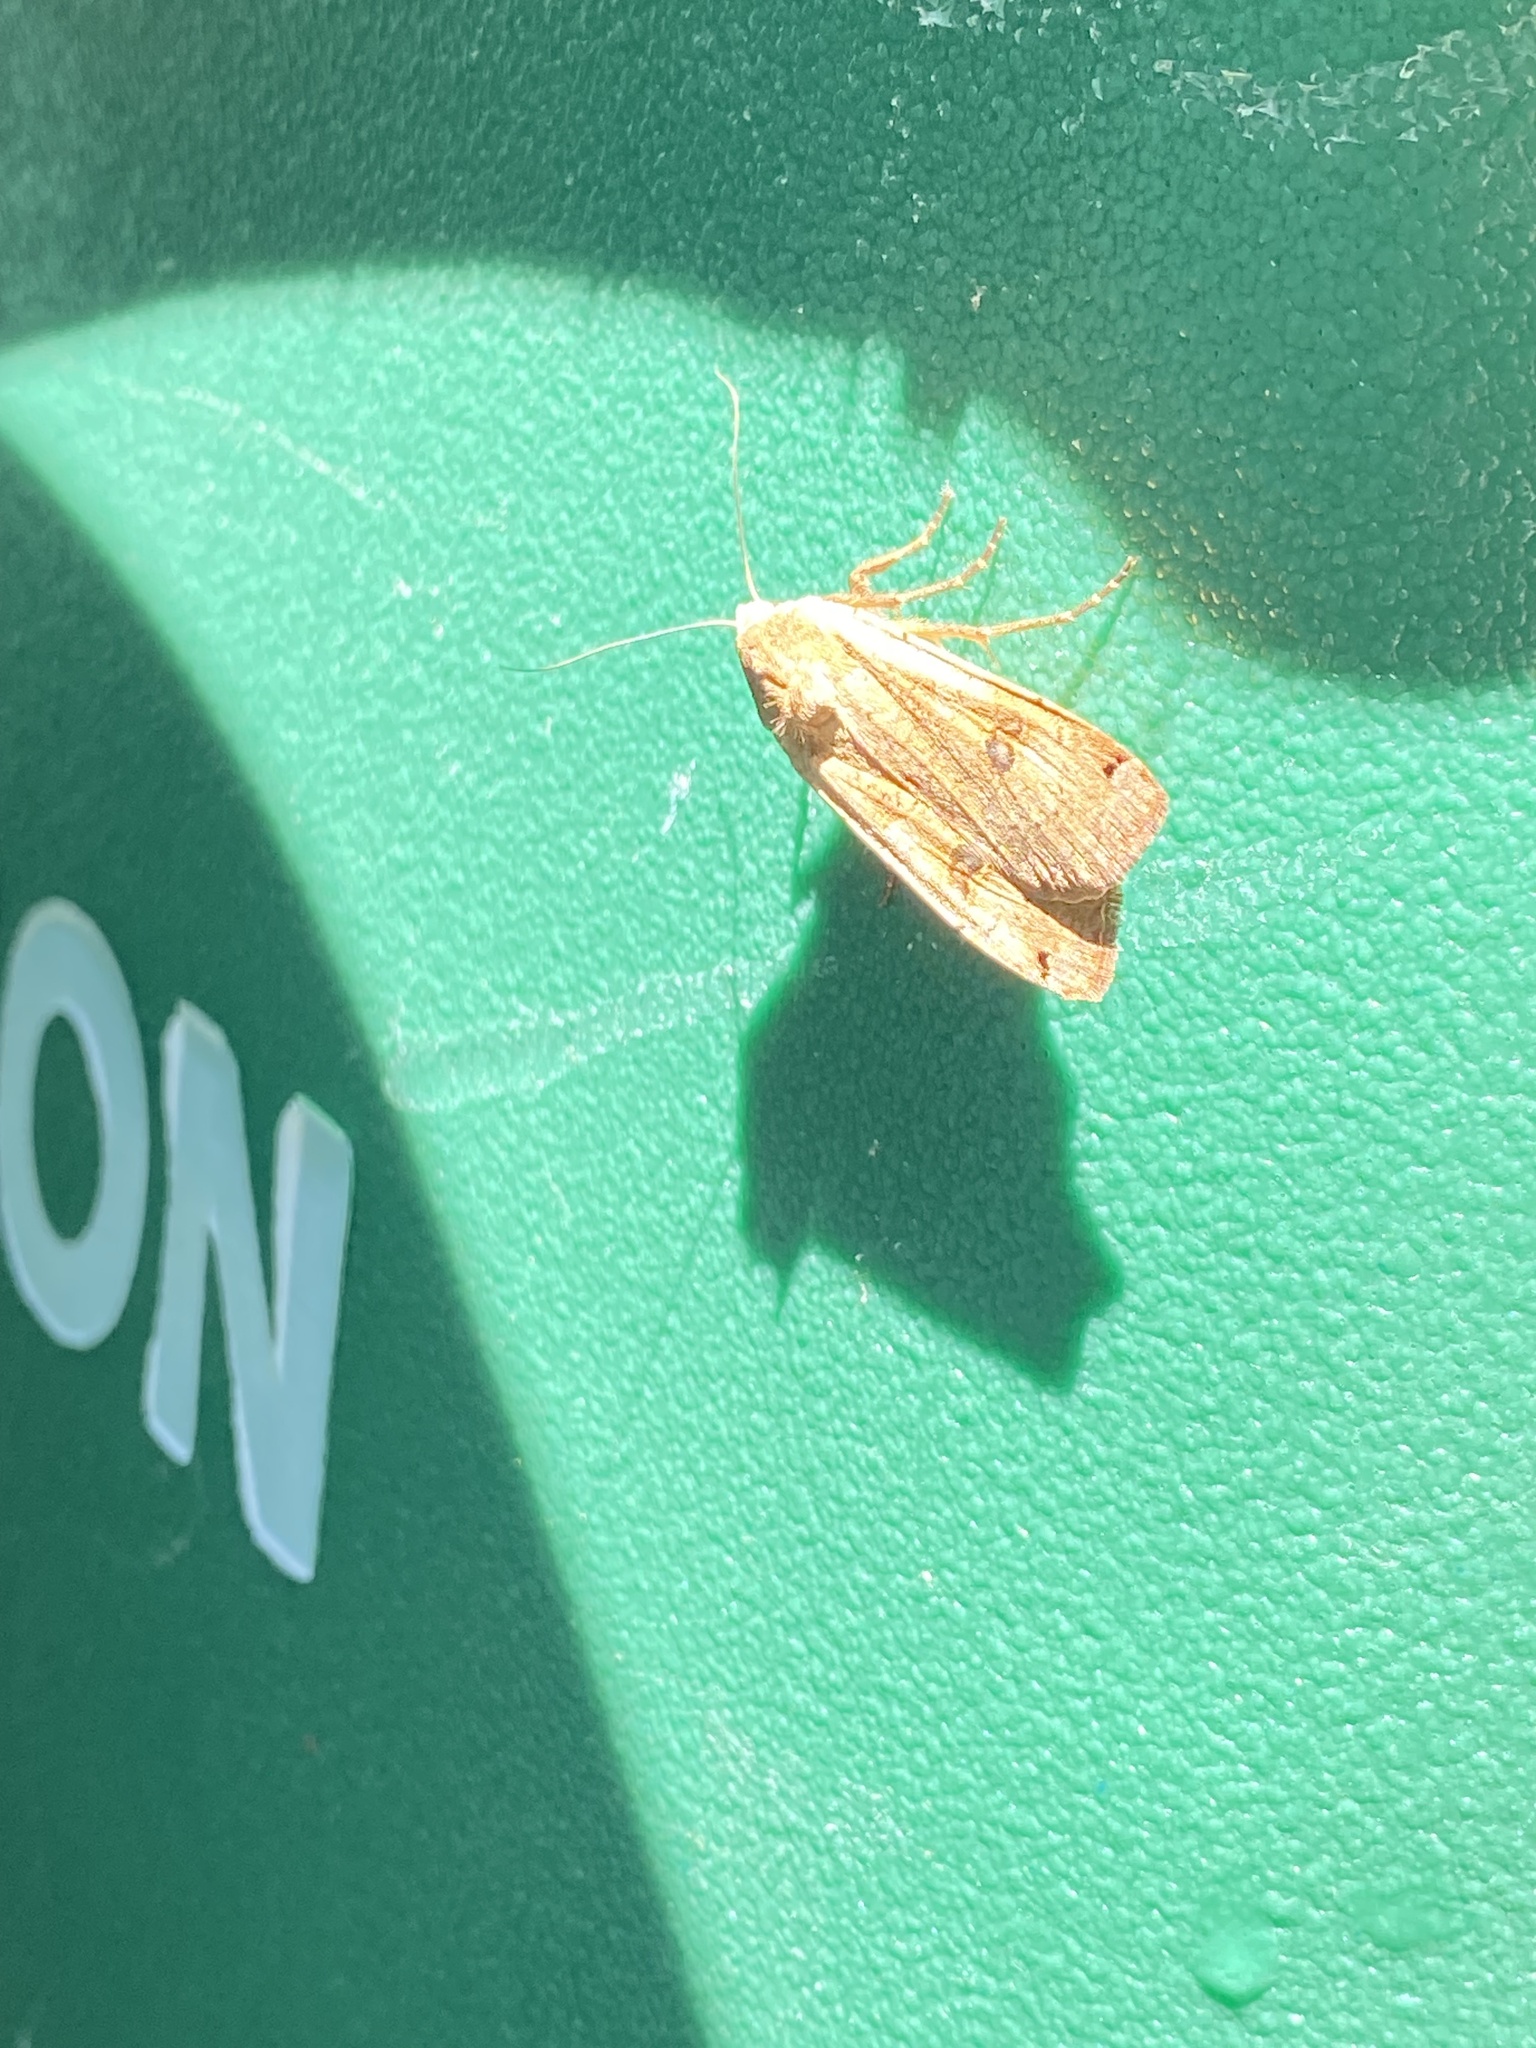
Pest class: cutworms